Pliny the Elder

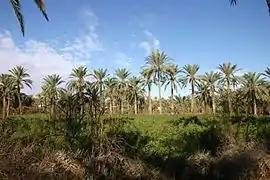
Oasis at Gabès

At the end of AD 69, after a year of civil war consequent on the death of Nero, Vespasian, a successful general, became emperor. Like Pliny, he had come from the equestrian class, rising through the ranks of the army and public offices and defeating the other contenders for the highest office. His main tasks were to re-establish peace under imperial control and to place the economy on a sound footing. He needed in his administration all the loyalty and assistance he could find. Pliny, apparently trusted without question, perhaps (reading between the lines) recommended by Vespasian's son Titus, was put to work immediately and was kept in a continuous succession of the most distinguished procuratorships, according to Suetonius. A procurator was generally a governor of an imperial province. The empire was perpetually short of, and was always seeking, officeholders for its numerous offices.